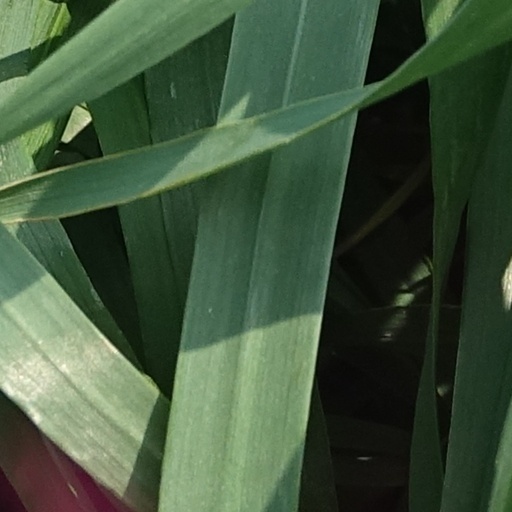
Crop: wheat